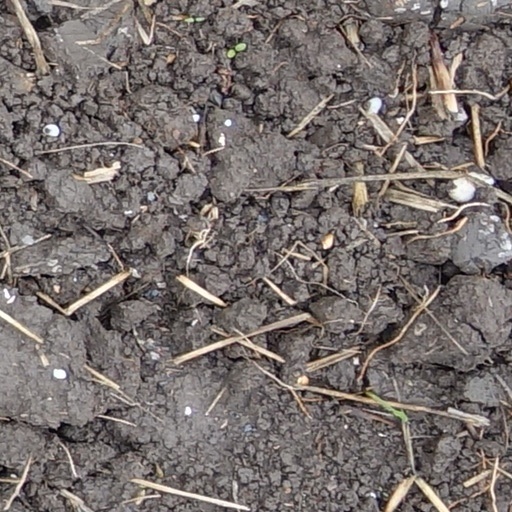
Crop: wheat